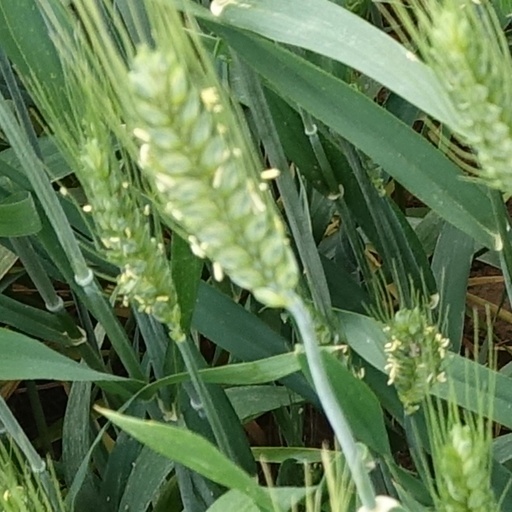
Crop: wheat